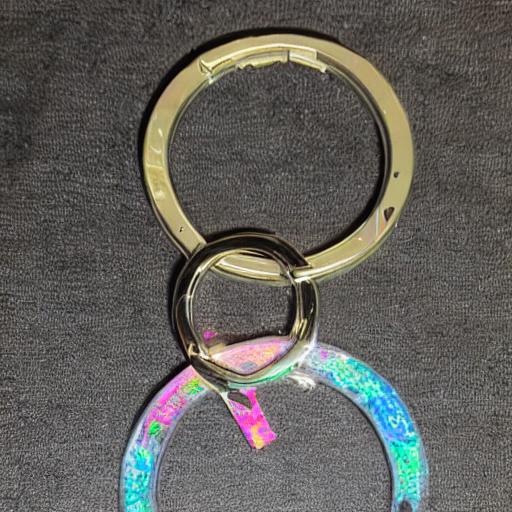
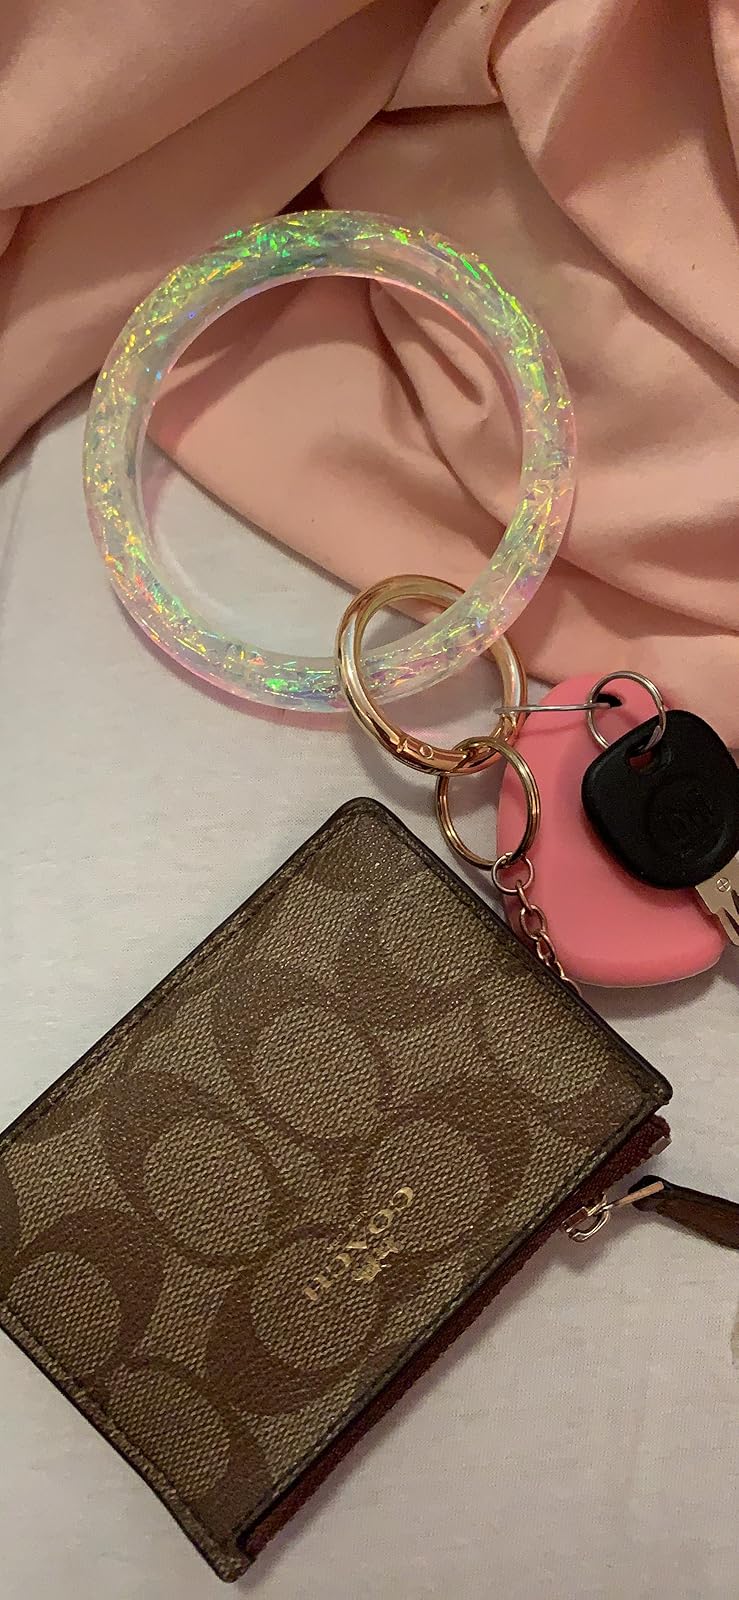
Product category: accessories_keychain
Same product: no